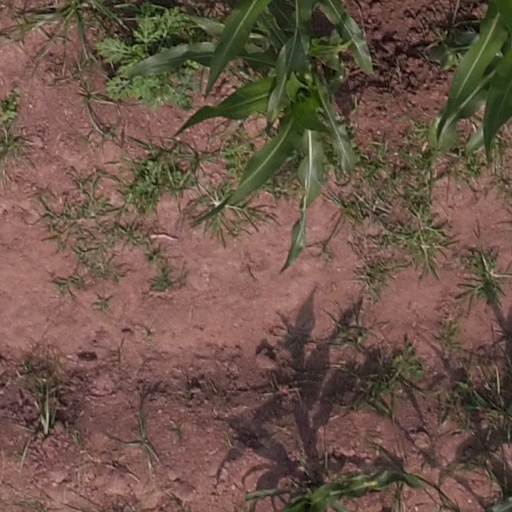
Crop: maize; corn